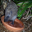
Label: porcupine